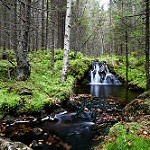
Label: forest